Barricade on Jerusalem Avenue, Warsaw

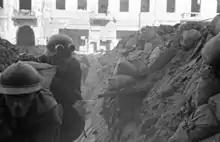
Soldiers of the Home Army in the baricade on Jerusalem Avenue, during the Warsaw Uprising, in September 1944

The biggest threat to the barricade was the close proximity of the enemy forces. The Germans were stationed in building No. 25 (just five buildings from the barricade), on the corner of Bracka St. in a small garden next the Bank Gospodarstwa Krajowego (BGK) building, and on the opposite side in the “Cristal” restaurant. The Germans managed to reach Krucza St. at night and create fortified positions. Battalions commander gave an order to neutralize these positions. An attack on building No. 25 was led by lt. “Zych” and lt. “Miś” on August 10, 1944 in the afternoon. In this successful attempt the insurgents managed to push back the Germans, take a few prisoners, capture a large amount of ammunition and weapons and free the tenants, who were crammed in the basement. An attack on the eastern side was led by lt. “Skiba”. Conducted during the night, it was successful in pushing back the Germans away from Bracka St. and out of the small garden next to the BGK building. This resulted in a new stronghold held by the insurgents on the corner of Jerusalem Avenue and Bracka St. In late September, after the Old Town and Powisle (riverside) have fallen, the enemy intensified his attacks from the Central Railway Station along Nowogrodzka St. and Jerusalem Avenue. The Germans tried to destroy the barricade in order to split the downtown area in two separate caldrons using the most gruesome methods such as “live shields” – forcing civilians to walk in front of advancing tanks. Commander of this area major “Sarna”, expected it and gave an order to fortify his positions. “Skiba” to take command over the entire crew that operated on the western section. The Germans had an enormous advantage over the insurgents in this area, especially in guns and firepower. “Skiba” said not to fallback even by a single step. The exhausting fighting continued during the night. In the most critical moment, when ammunition was in short supply – bottles filled with petrol were thrown into the action. Flames and fierce resistance of the insurgents managed to stop the Germans. 3 enemy “Goliaths” and 4 tanks were destroyed. The Germans did not regain control over the barricade and Jerusalem Avenue until the end of the uprising